Pagsanjan Falls

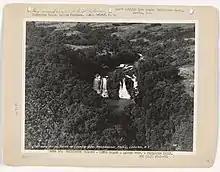
Aerial view of Pagsanjan Falls, circa 1940s

The falls and gorge were declared a National Park with Proclamation 392 on March 29, 1939, and Proc. 1551 on March 31, 1976. The "Pagsanjan Gorge National Park" covers an area of .